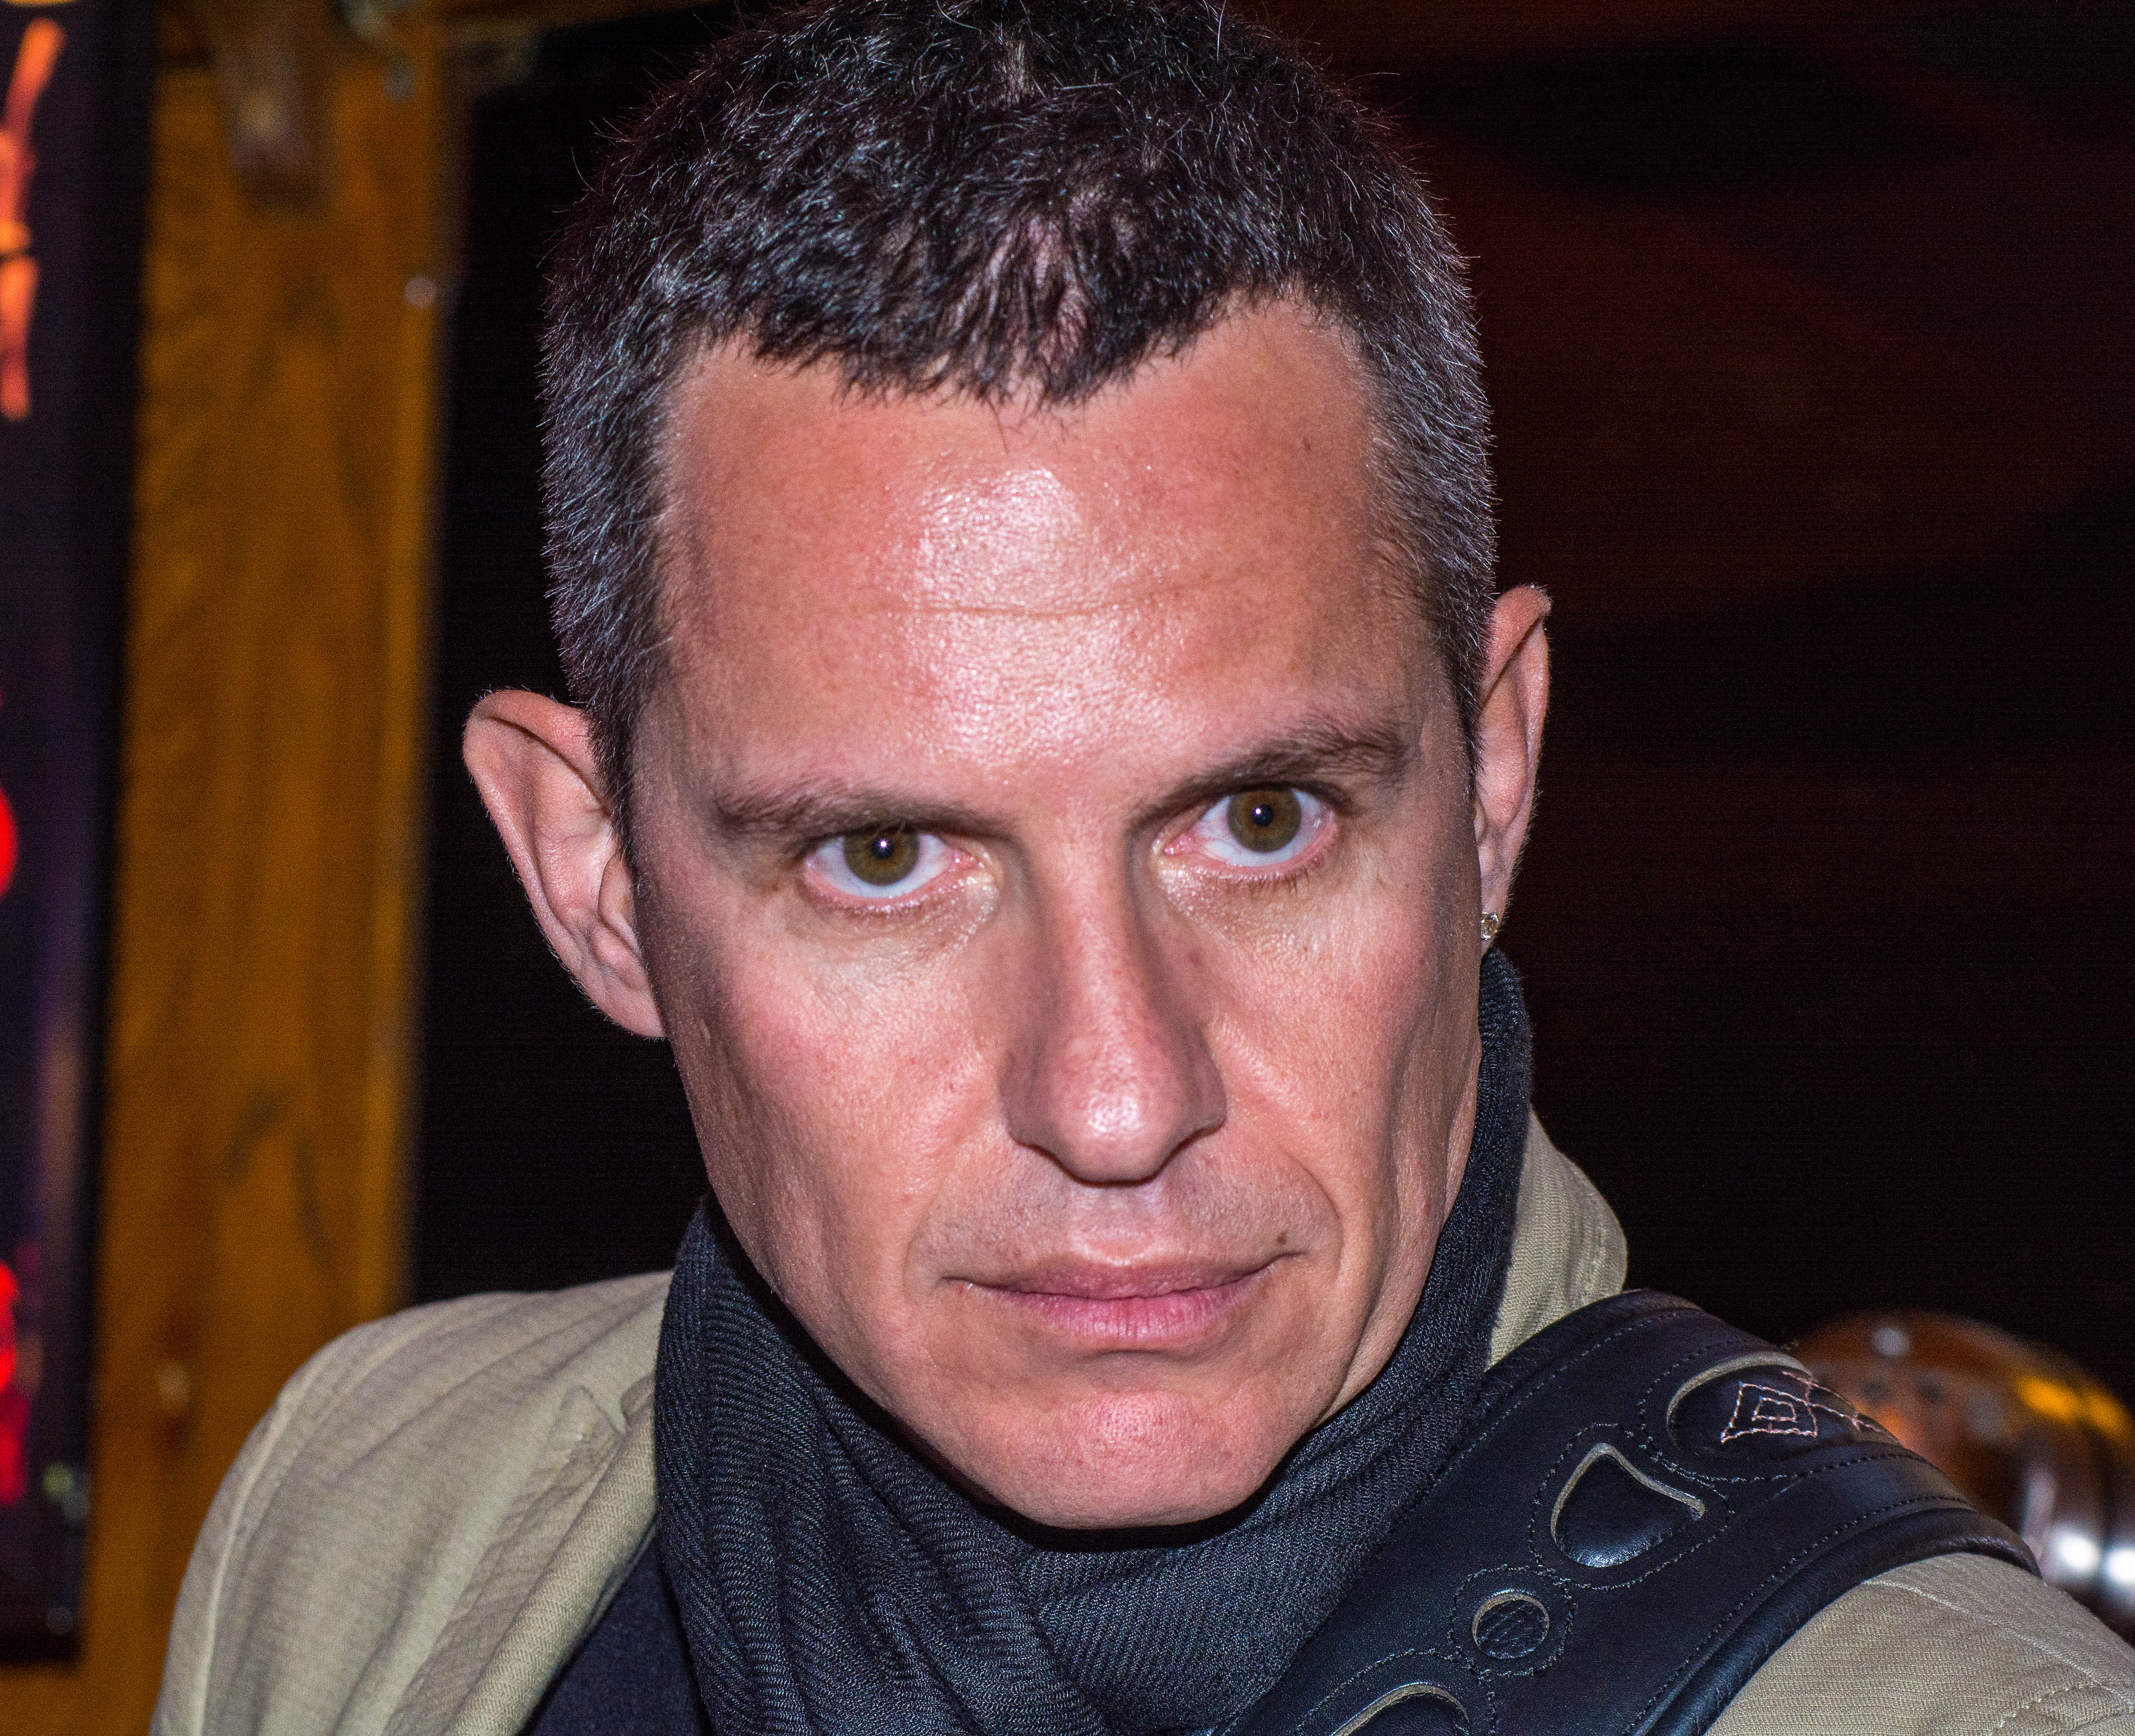
man, person, hair, guitar, male, portrait, profession, hairstyle, face, blues, head, guyking, facial hair